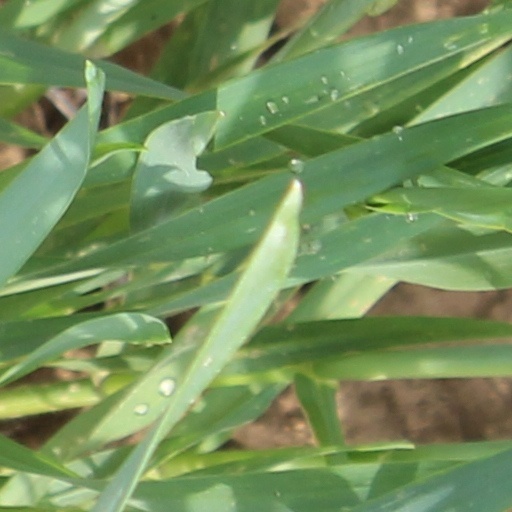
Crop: wheat